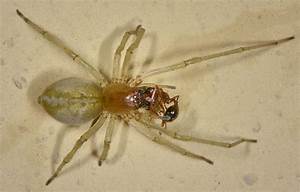
Label: ragno